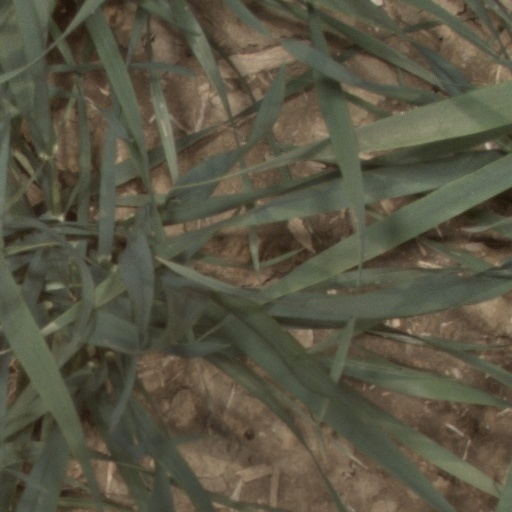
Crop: wheat